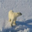
Label: bear